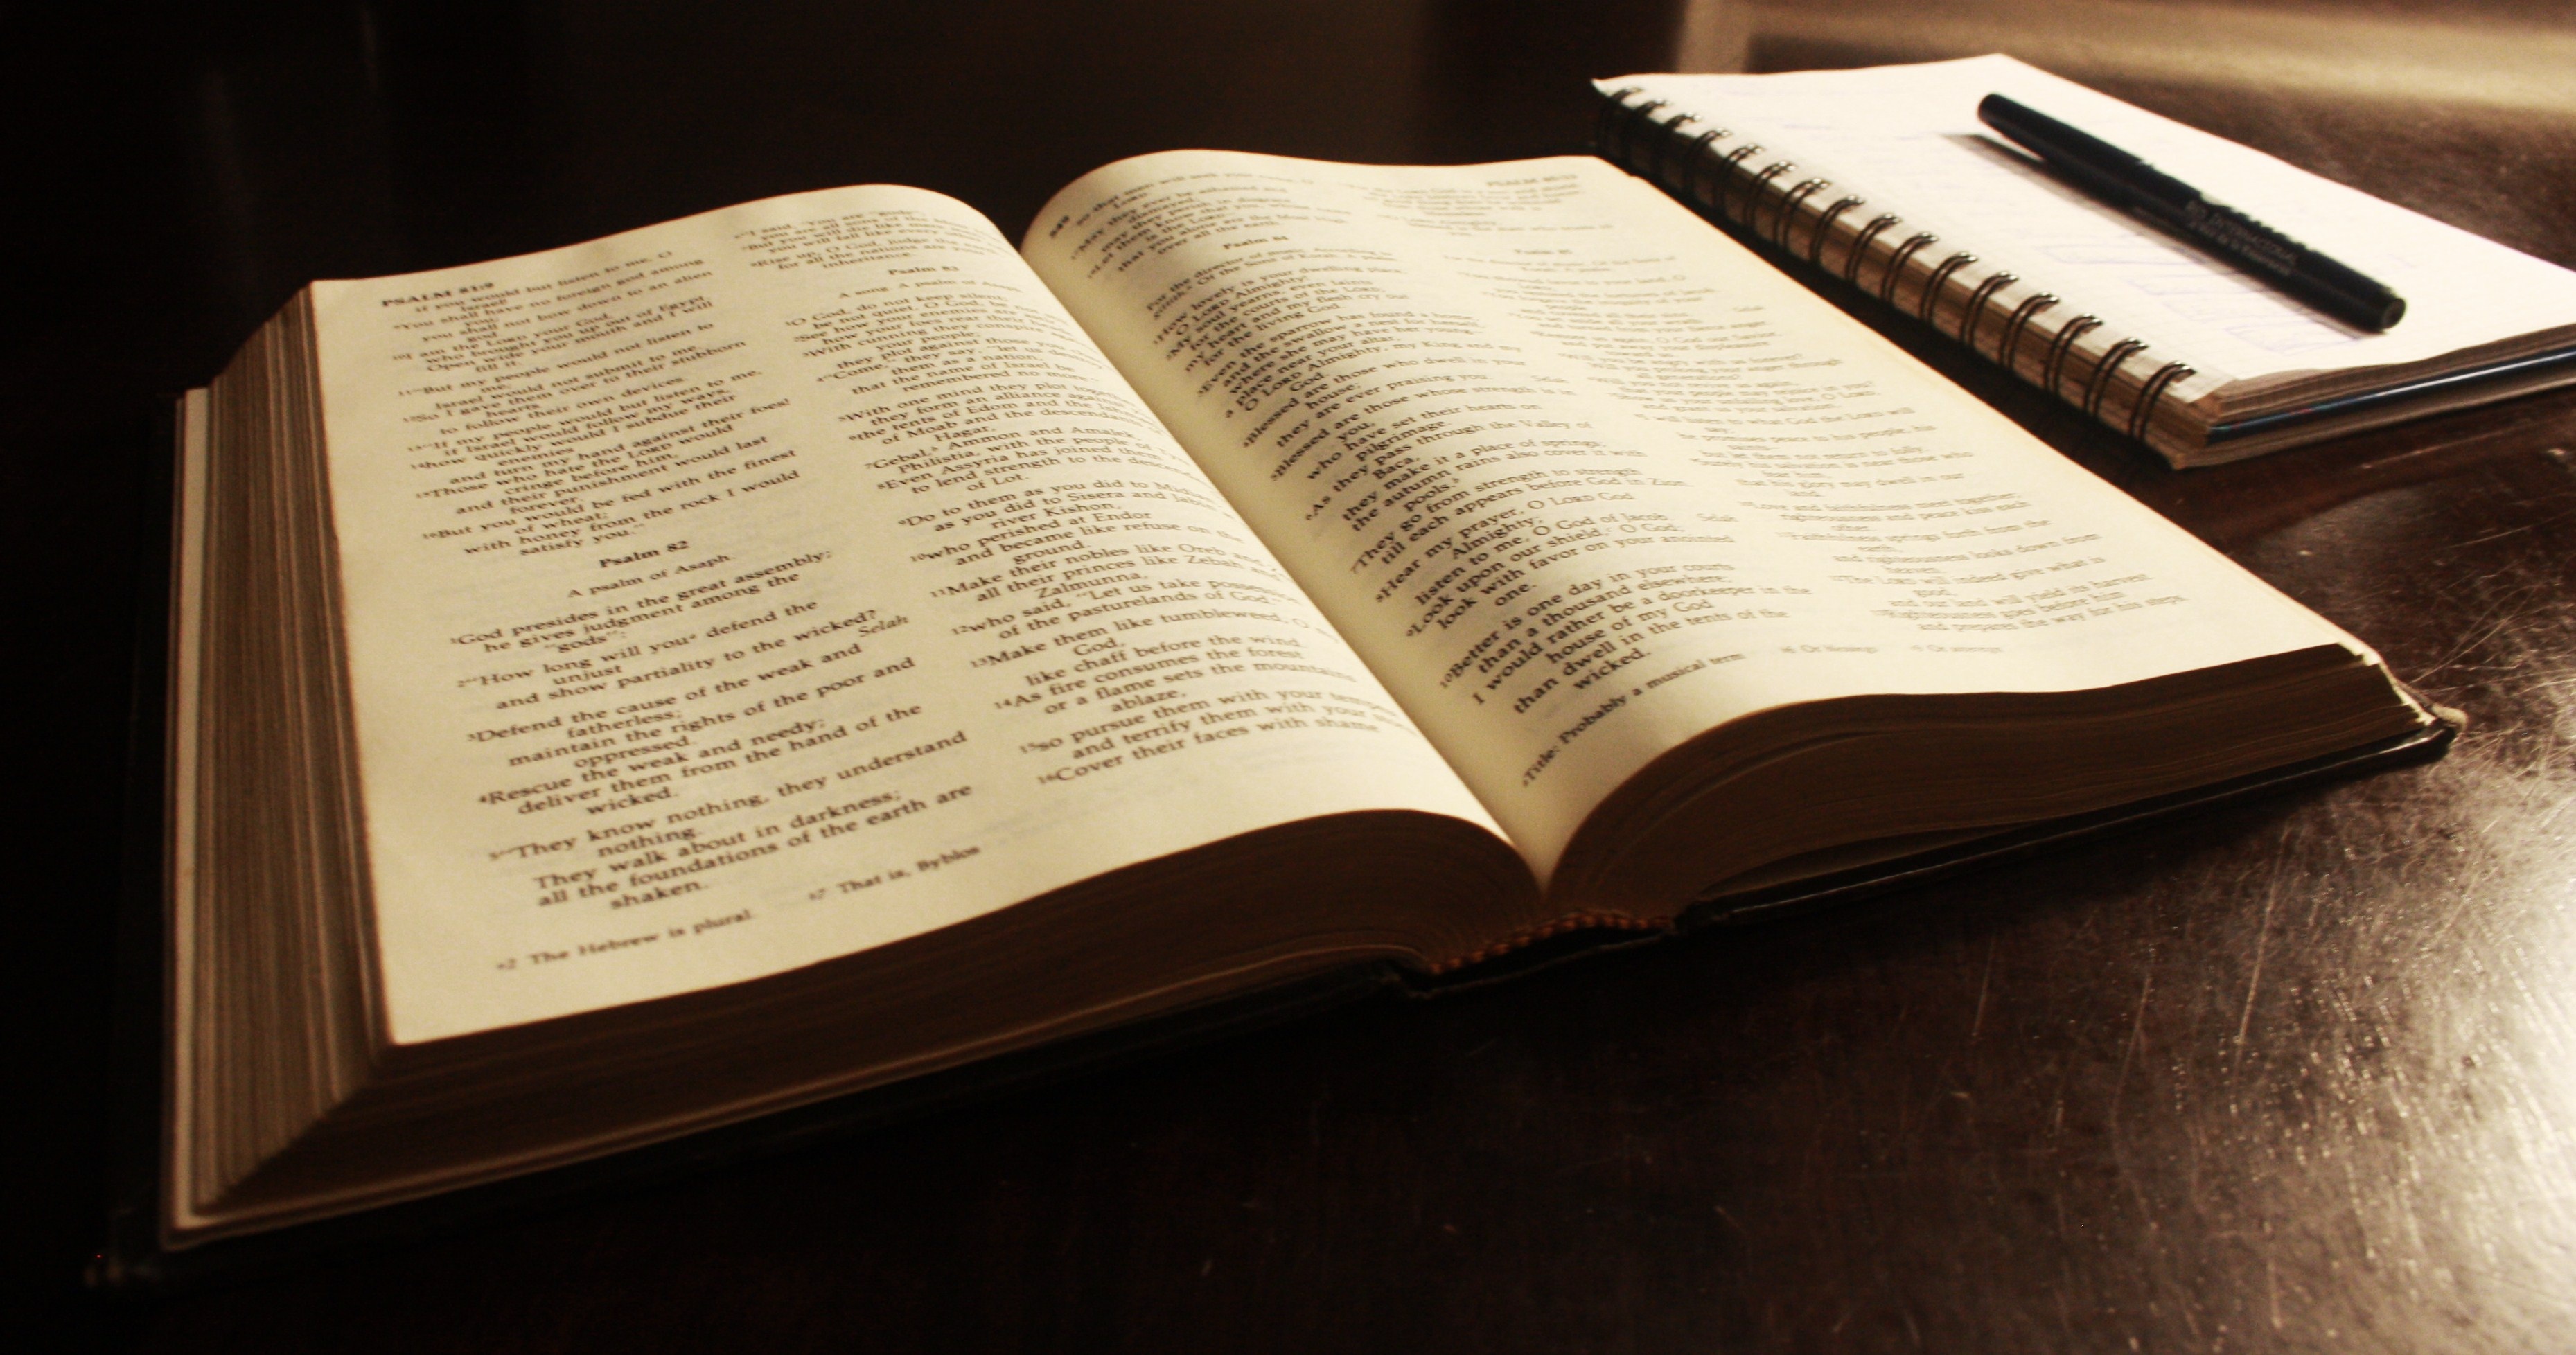
writing, book, read, vintage, antique, old, reading, religion, christian, bible, spiritual, textbook, brand, scripture, religious, literature, study, library, text, prayer, school, christianity, learn, studying, learning, document, god, wisdom, knowledge, open bible, bible study